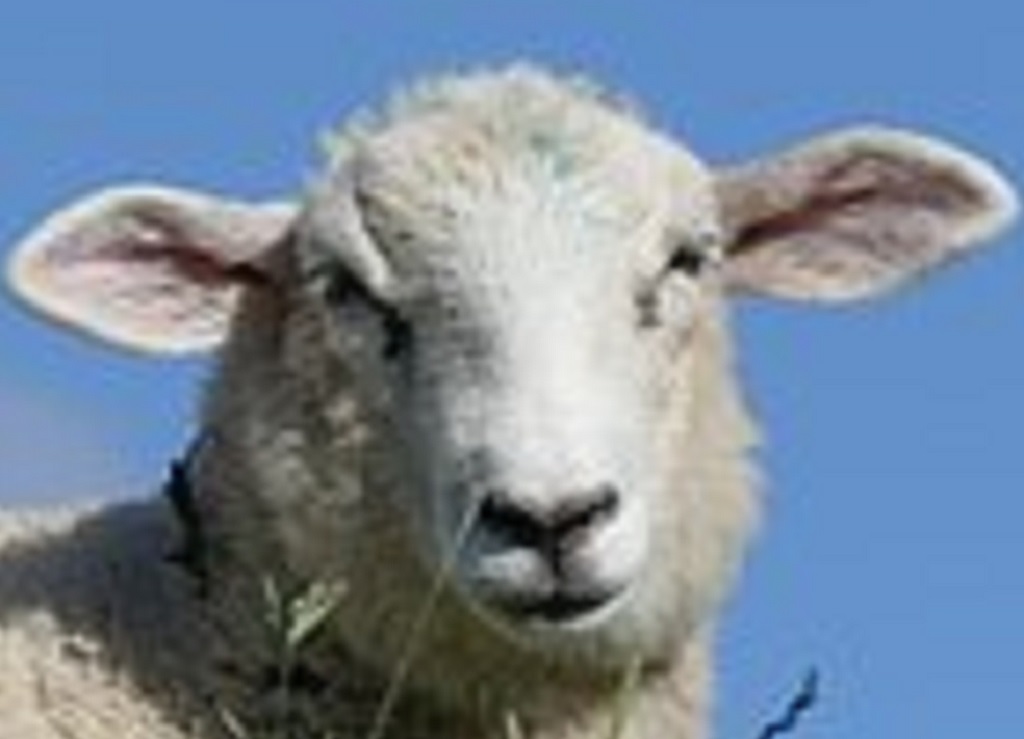
Label: no pain